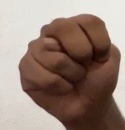
ASL sign: N